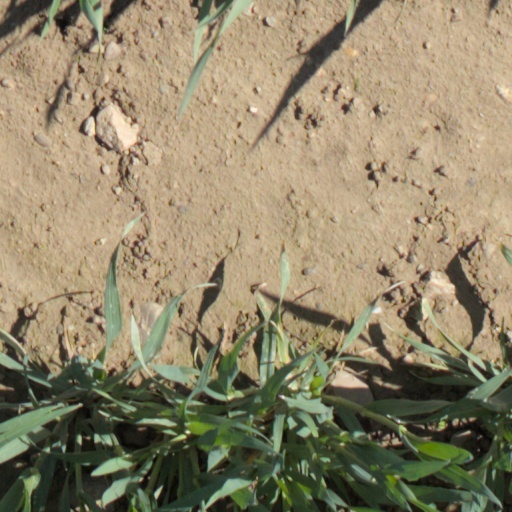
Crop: wheat